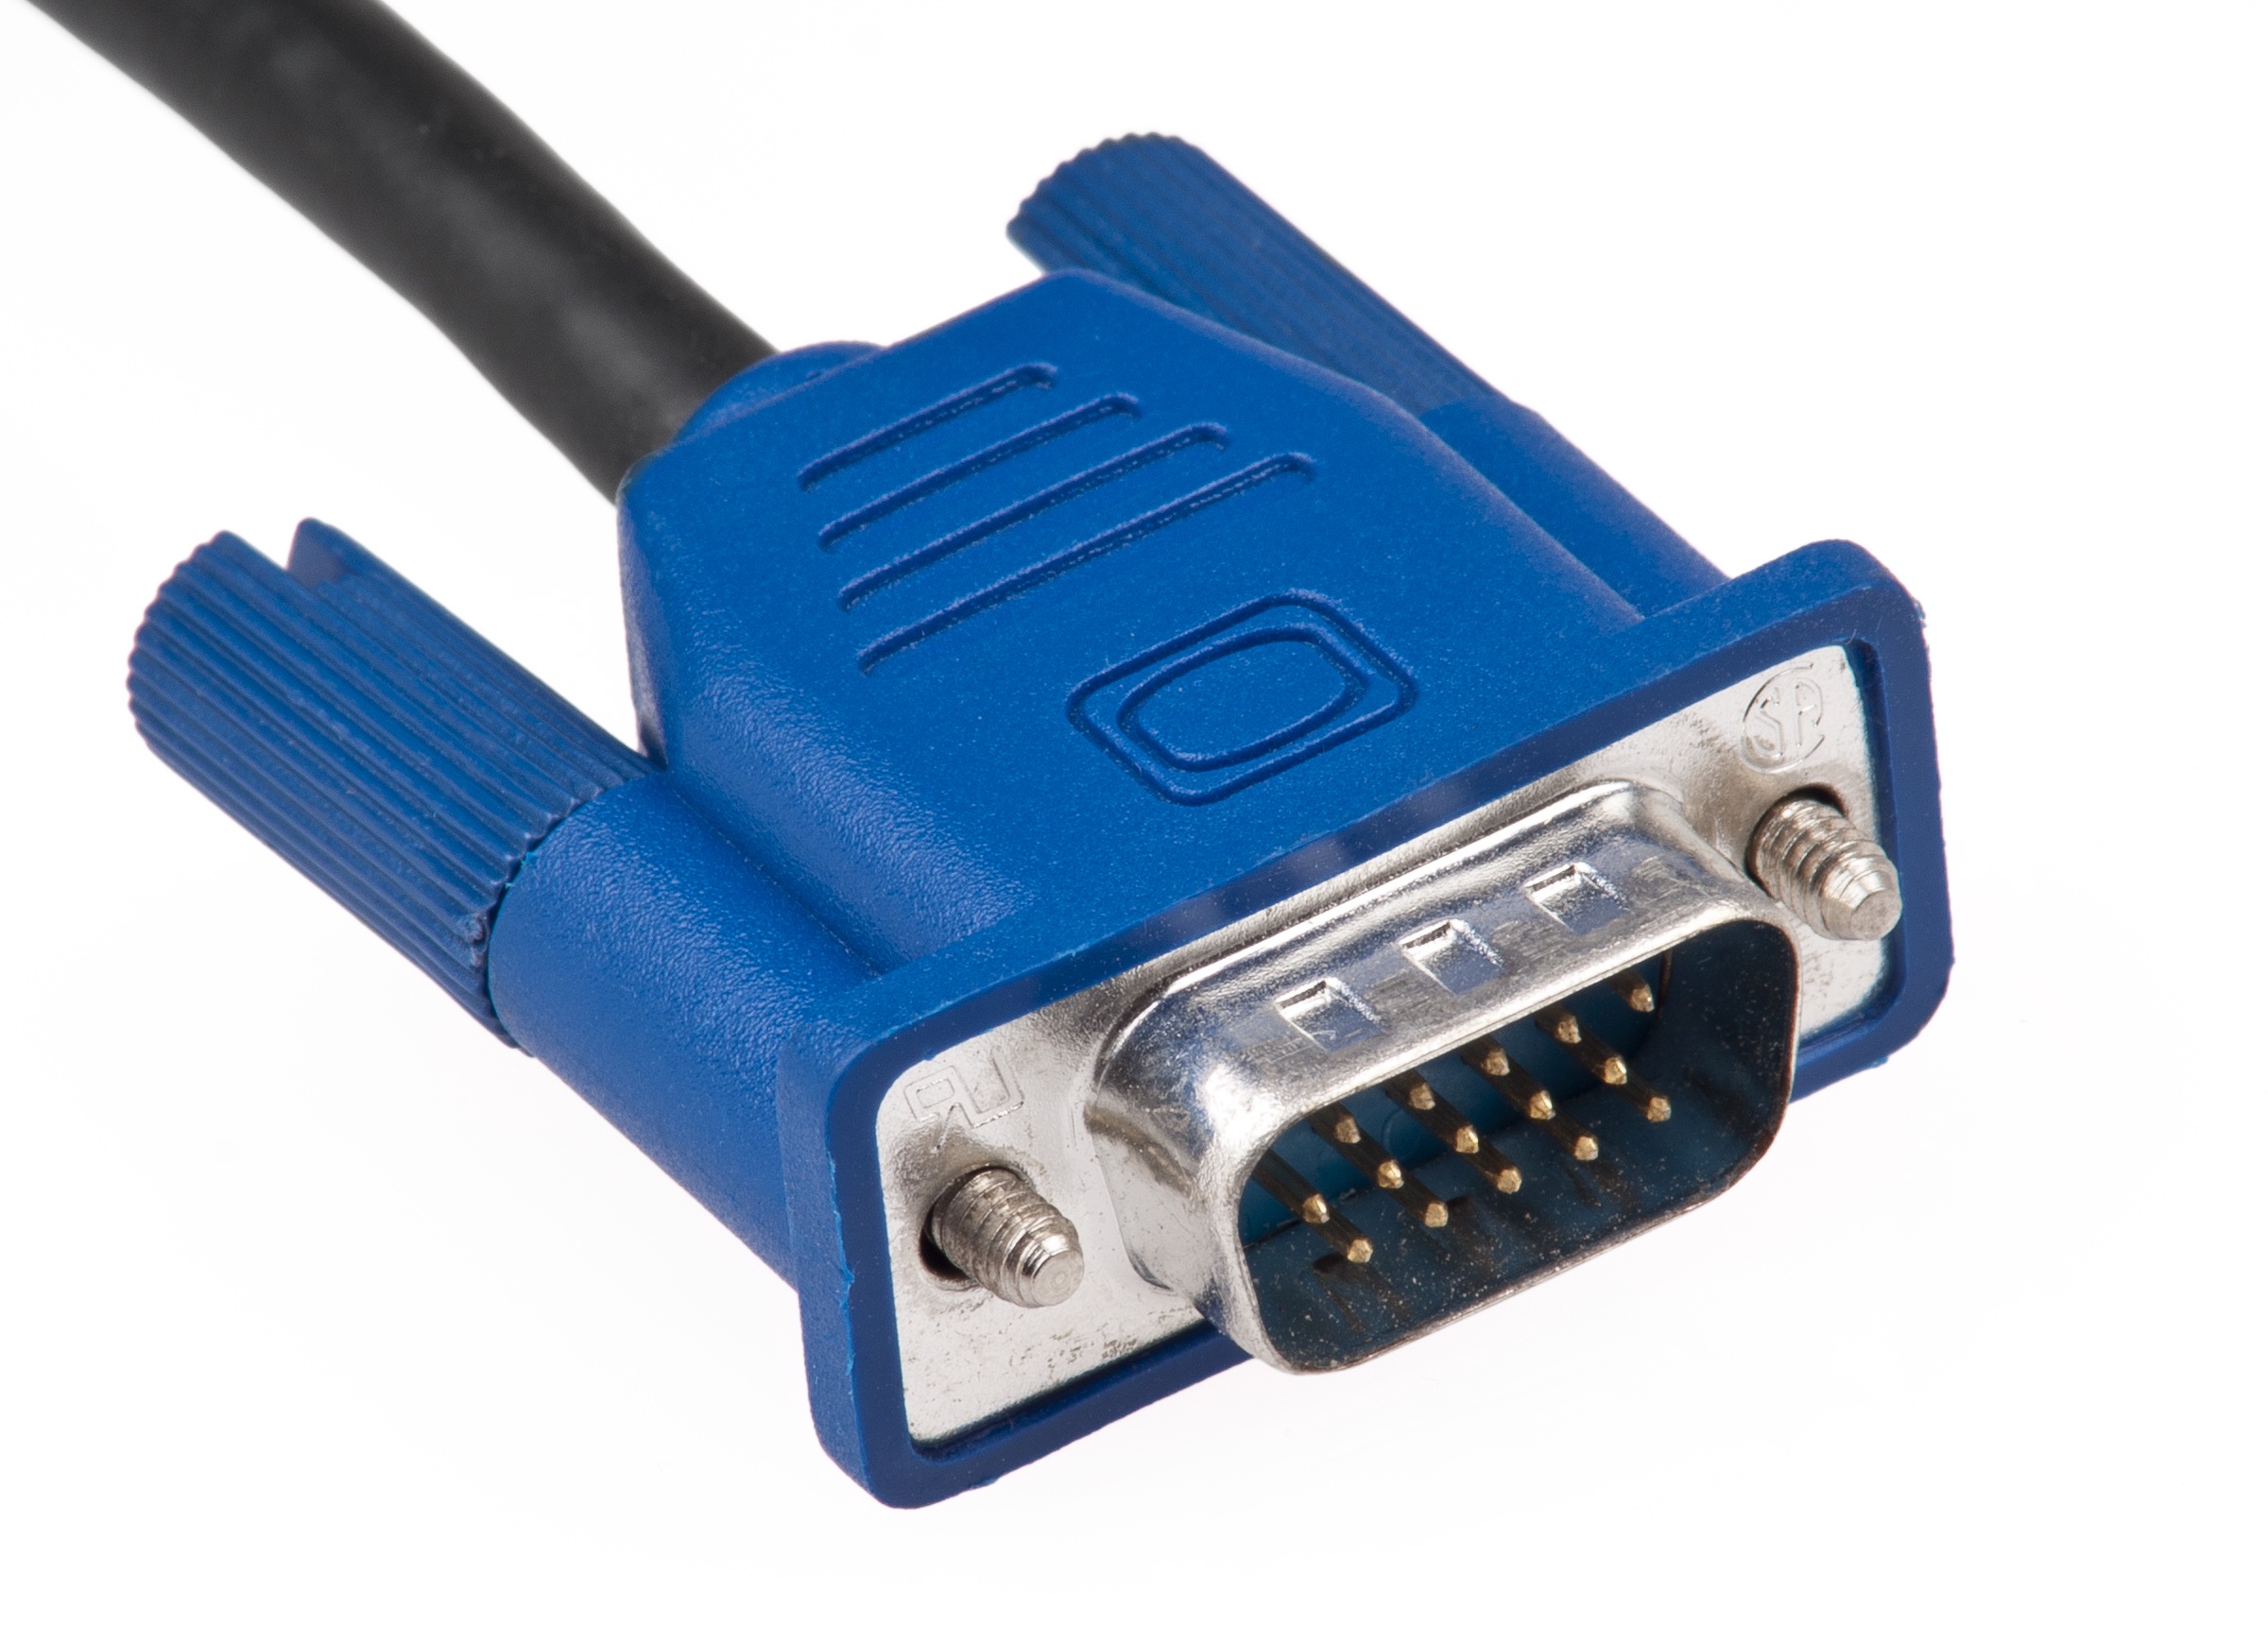
computer, technology, cable, cord, connection, plug, connector, vga, electronic device, electronics accessory, electrical connector, networking cables, serial cable